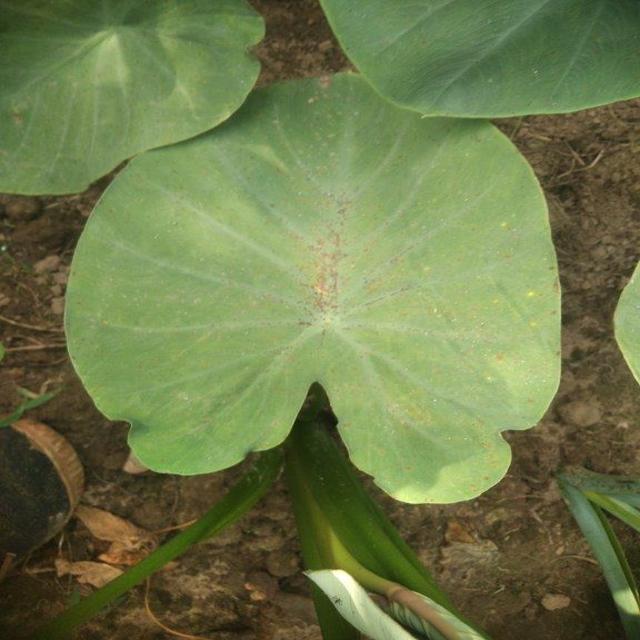
Label: Early_Blight